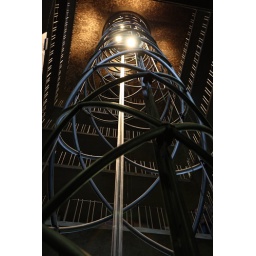
This is the lift shaft inside of the astronomical clock tower in Prague. It's a great piece of engineering/architecture.